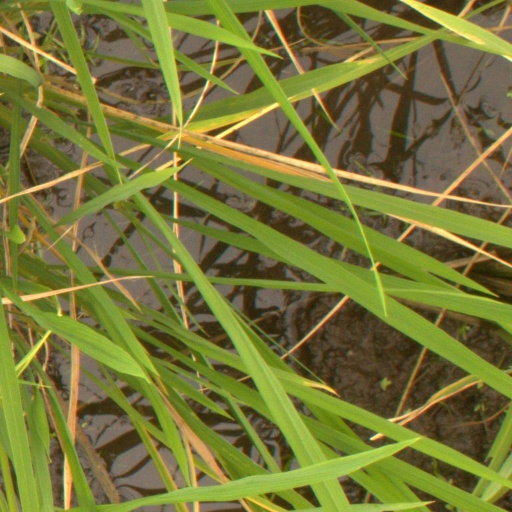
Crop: rice